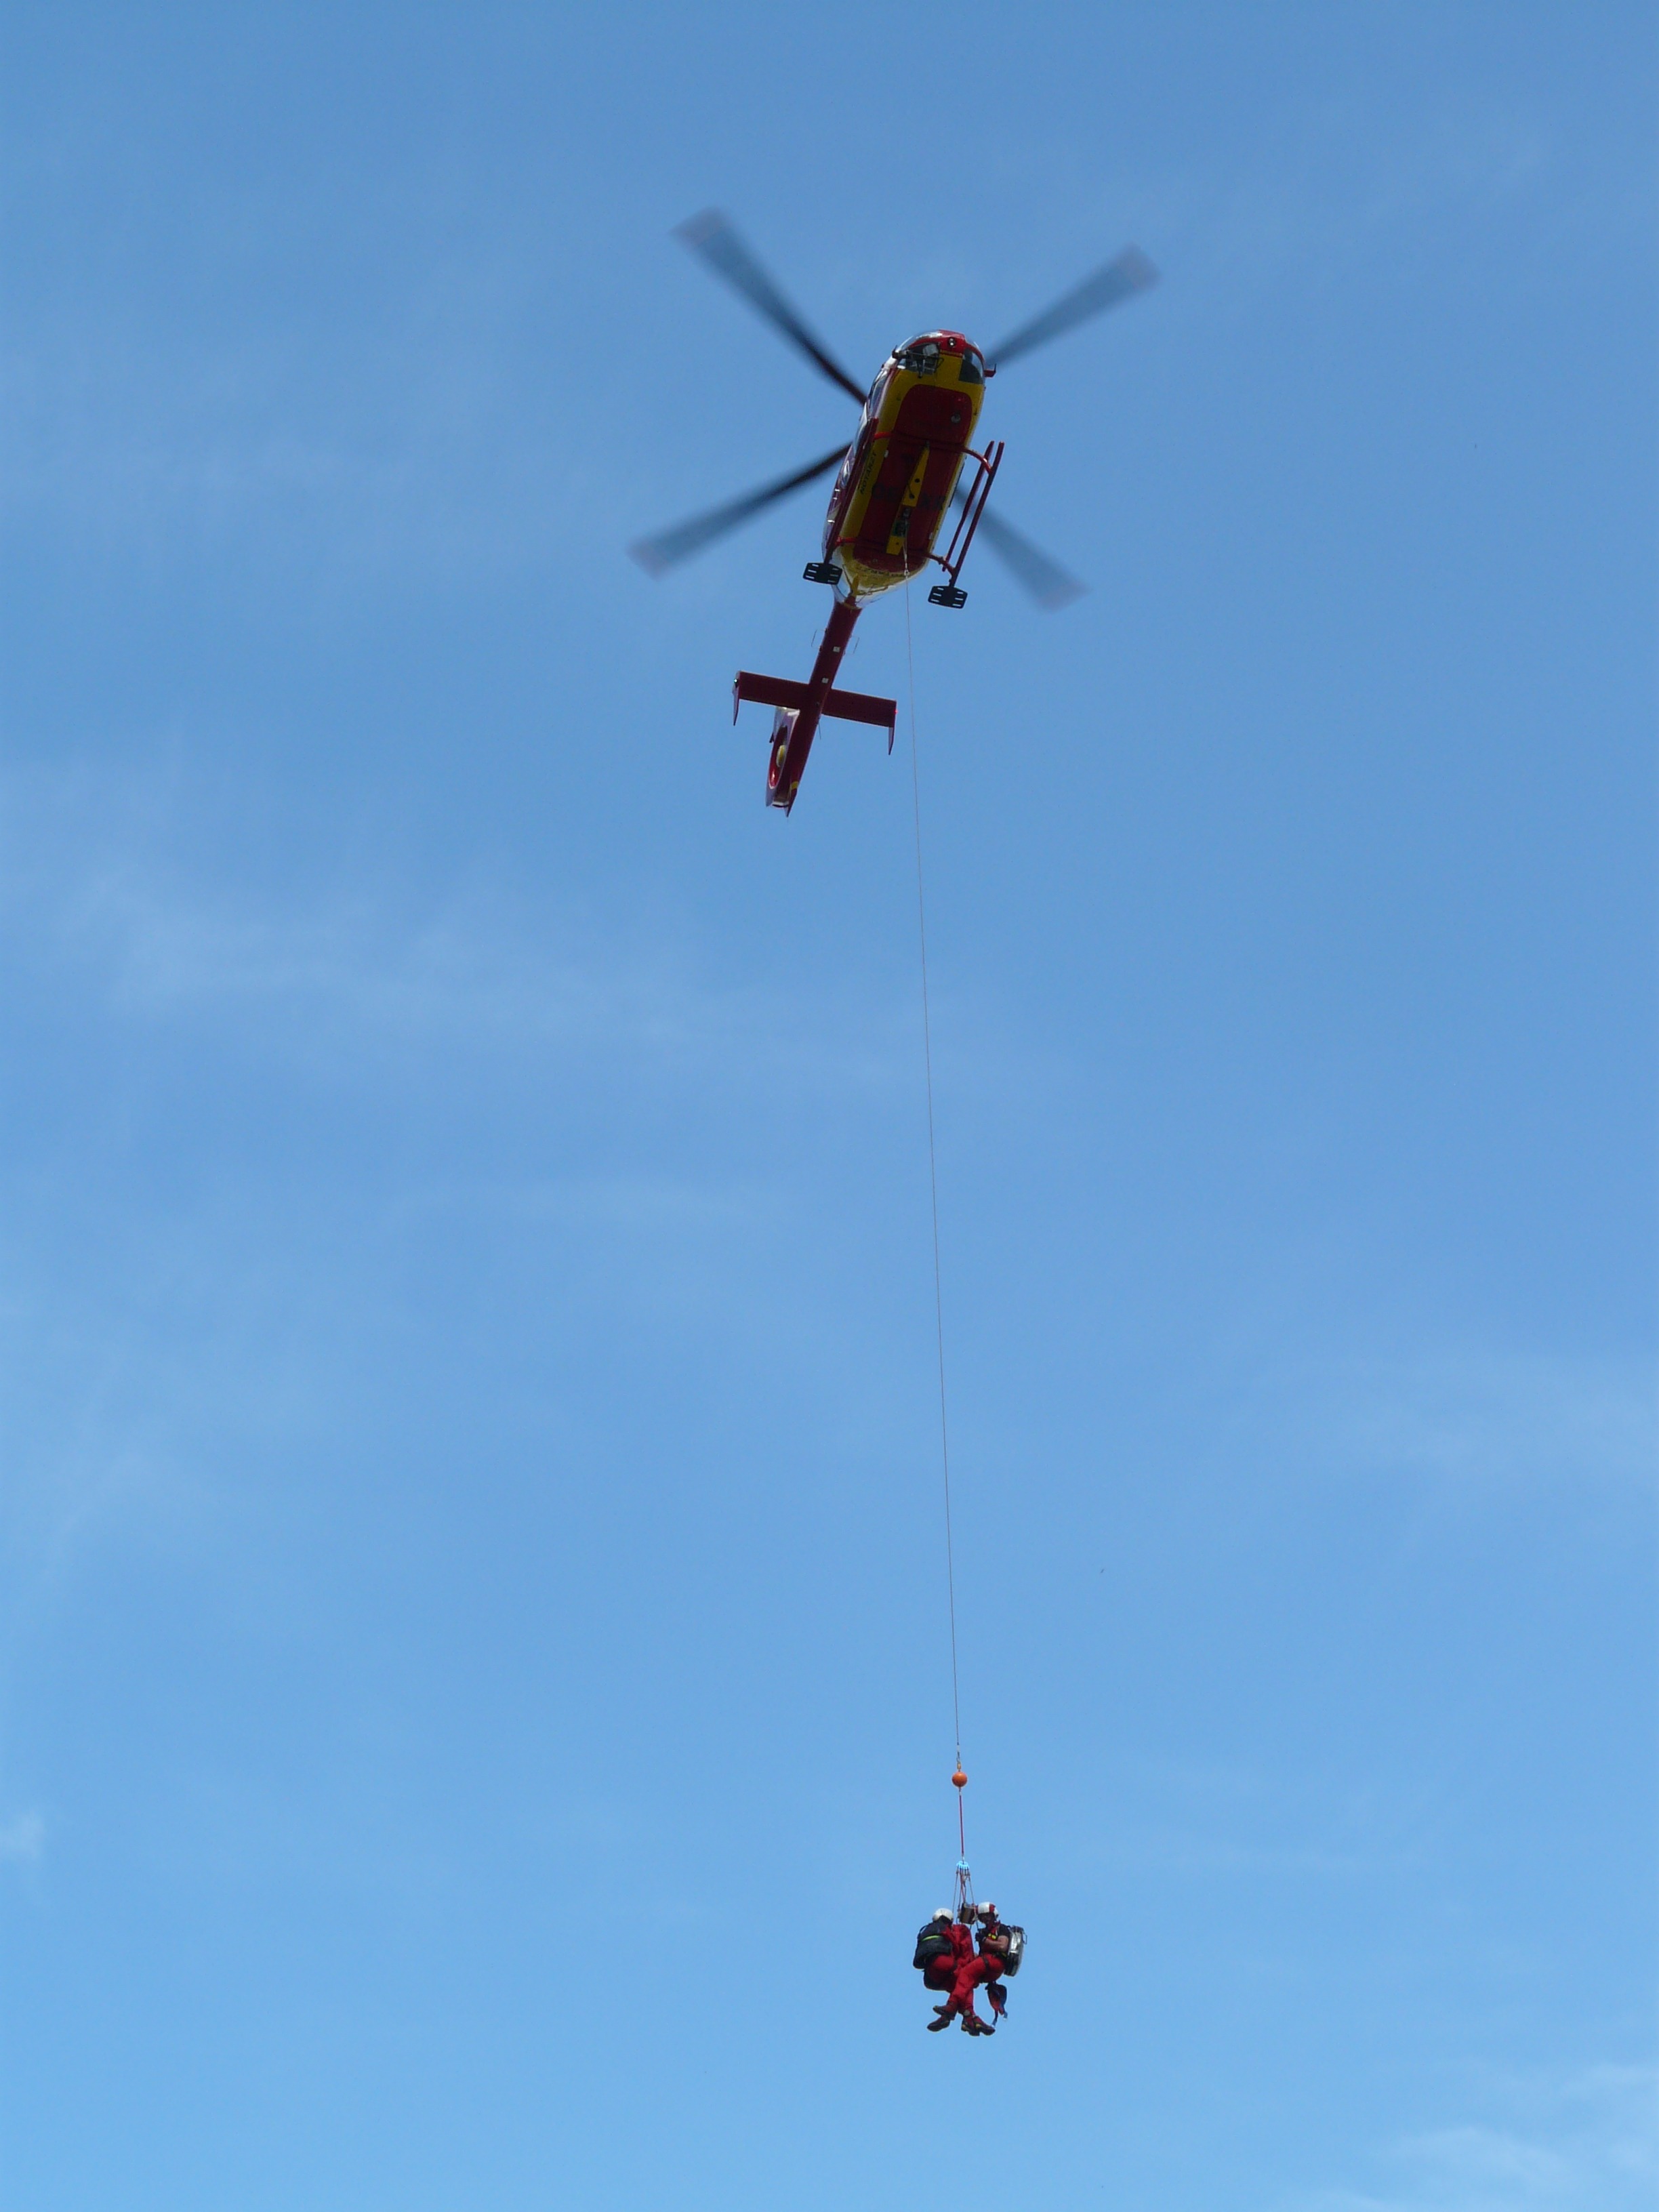
fly, aircraft, vehicle, aviation, flight, helicopter, rotor, propeller, air show, aerobatics, rescue helicopter, air rescue, ambulance helicopter, atmosphere of earth, general aviation, helicopter rotor